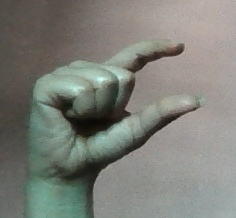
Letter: dal